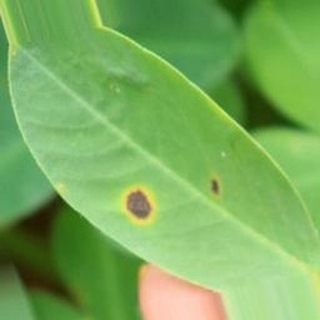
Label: groundnut_early_leaf_spot